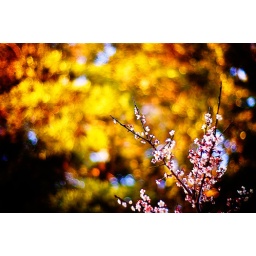
under the golden sky